St Mary-le-Bow

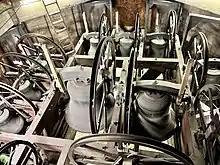
The present ring of bells, with the Great Bell of Bow centre left

In January 1927, following the deterioration of the fittings and the condition of the tower, the bells were declared unringable in a report first published by "The Times". Over the ensuing six years, much work was done to the tower and the church to restore it, but the bells remained unringable, to much public outcry. Finally, in 1933, Harry Gordon Selfridge offered to defray the cost of restoring the bells, an offer which was accepted by the church, who gave the contract to Gillett & Johnston, who Selfridge had worked with a few years previously on bells for his Oxford Street store.